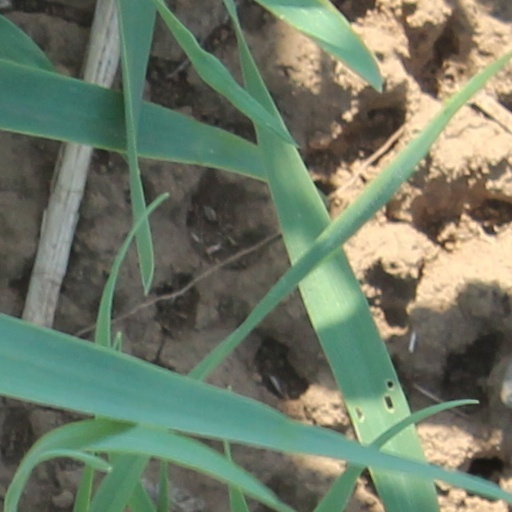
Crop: wheat